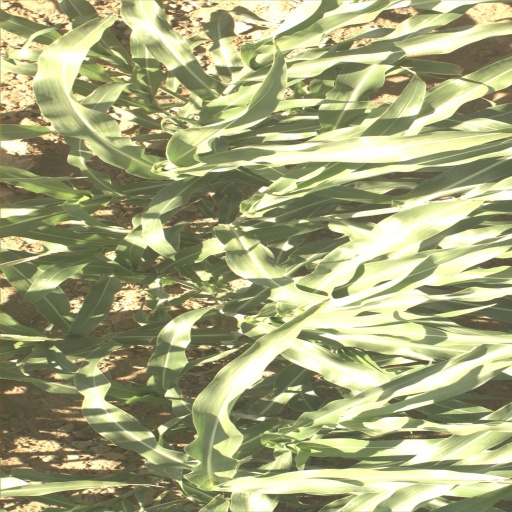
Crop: sorghum